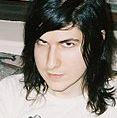
Age: 24